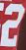
Number: 2